William Sewall House

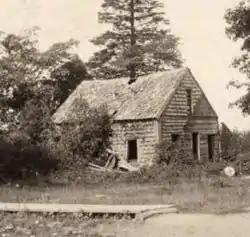
Photograph c. 1910

The William Sewall House is a historic house at 1027 Crystal Road in Island Falls, Maine. Built in 1865, it is a well-preserved example of vernacular Greek Revival style in a rural setting. The house is notable as the longtime home of a second-generation resident of the community, William Wingate Sewall, who had a long and enduring friendship with Theodore Roosevelt, a regular guest until 1878. The house was listed on the National Register of Historic Places in 1982. It is still in the hands of Sewall descendants, operated as a yoga retreat center.